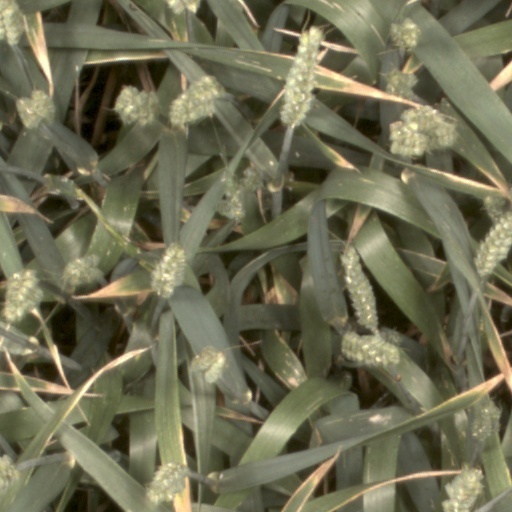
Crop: wheat